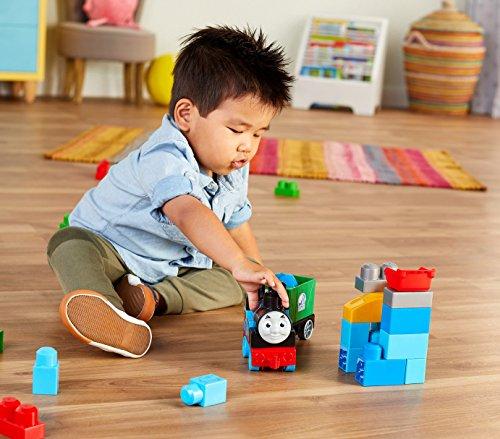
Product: Mega Bloks Thomas & Friends Blue Mountain Team-Up Building Kit
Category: Toys & Games | Building Toys | Building Sets
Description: Combine with other Thomas and friends construction toys by Mega Bloks and build them up.
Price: $19.87
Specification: ProductDimensions:4x10x11.5inches|ItemWeight:1pounds|ShippingWeight:1.23pounds(Viewshippingratesandpolicies)|DomesticShipping:ItemcanbeshippedwithinU.S.|InternationalShipping:ThisitemcanbeshippedtoselectcountriesoutsideoftheU.S.LearnMore|ASIN:B075M8RK13|Itemmodelnumber:FMB00|Manufacturerrecommendedage:12months-5years